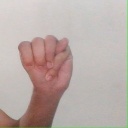
अक्षर: म